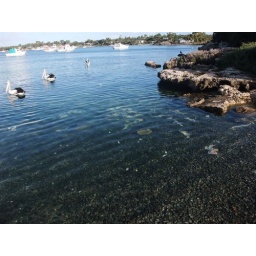
pelicans with dead fish skeletons in the water